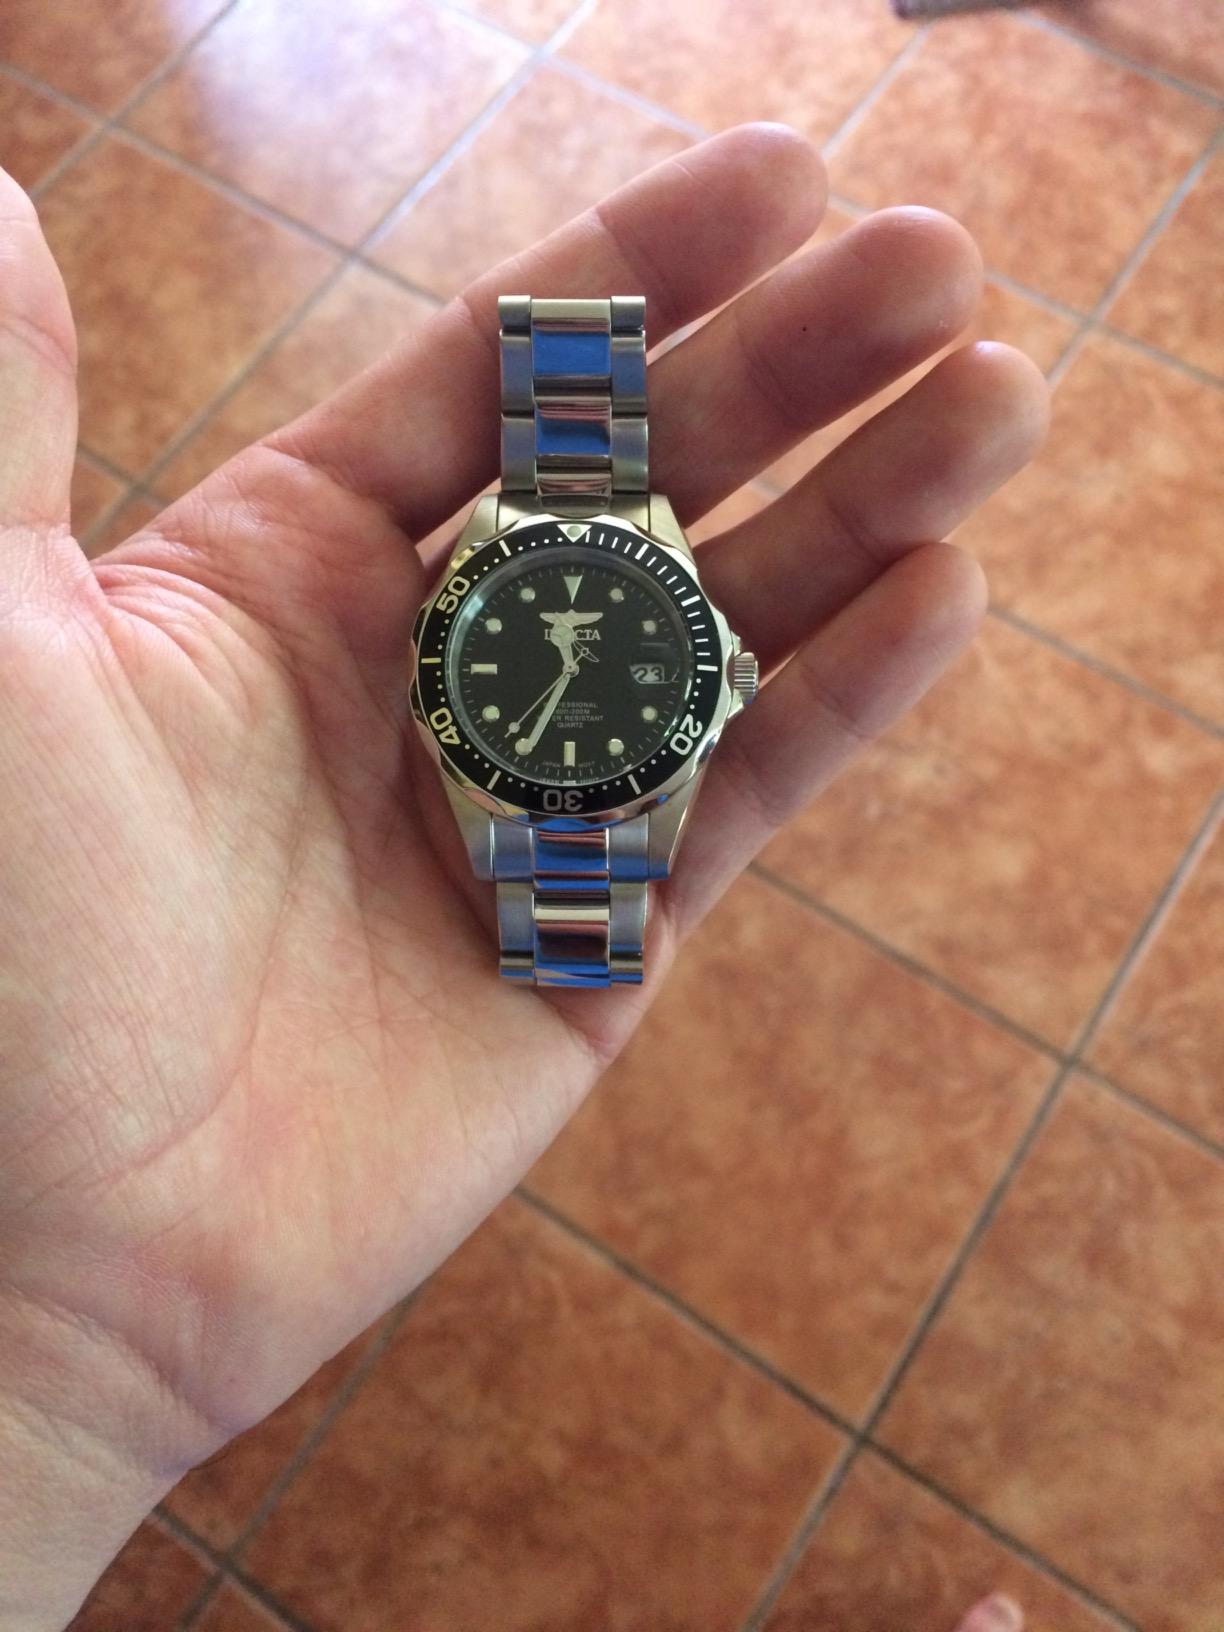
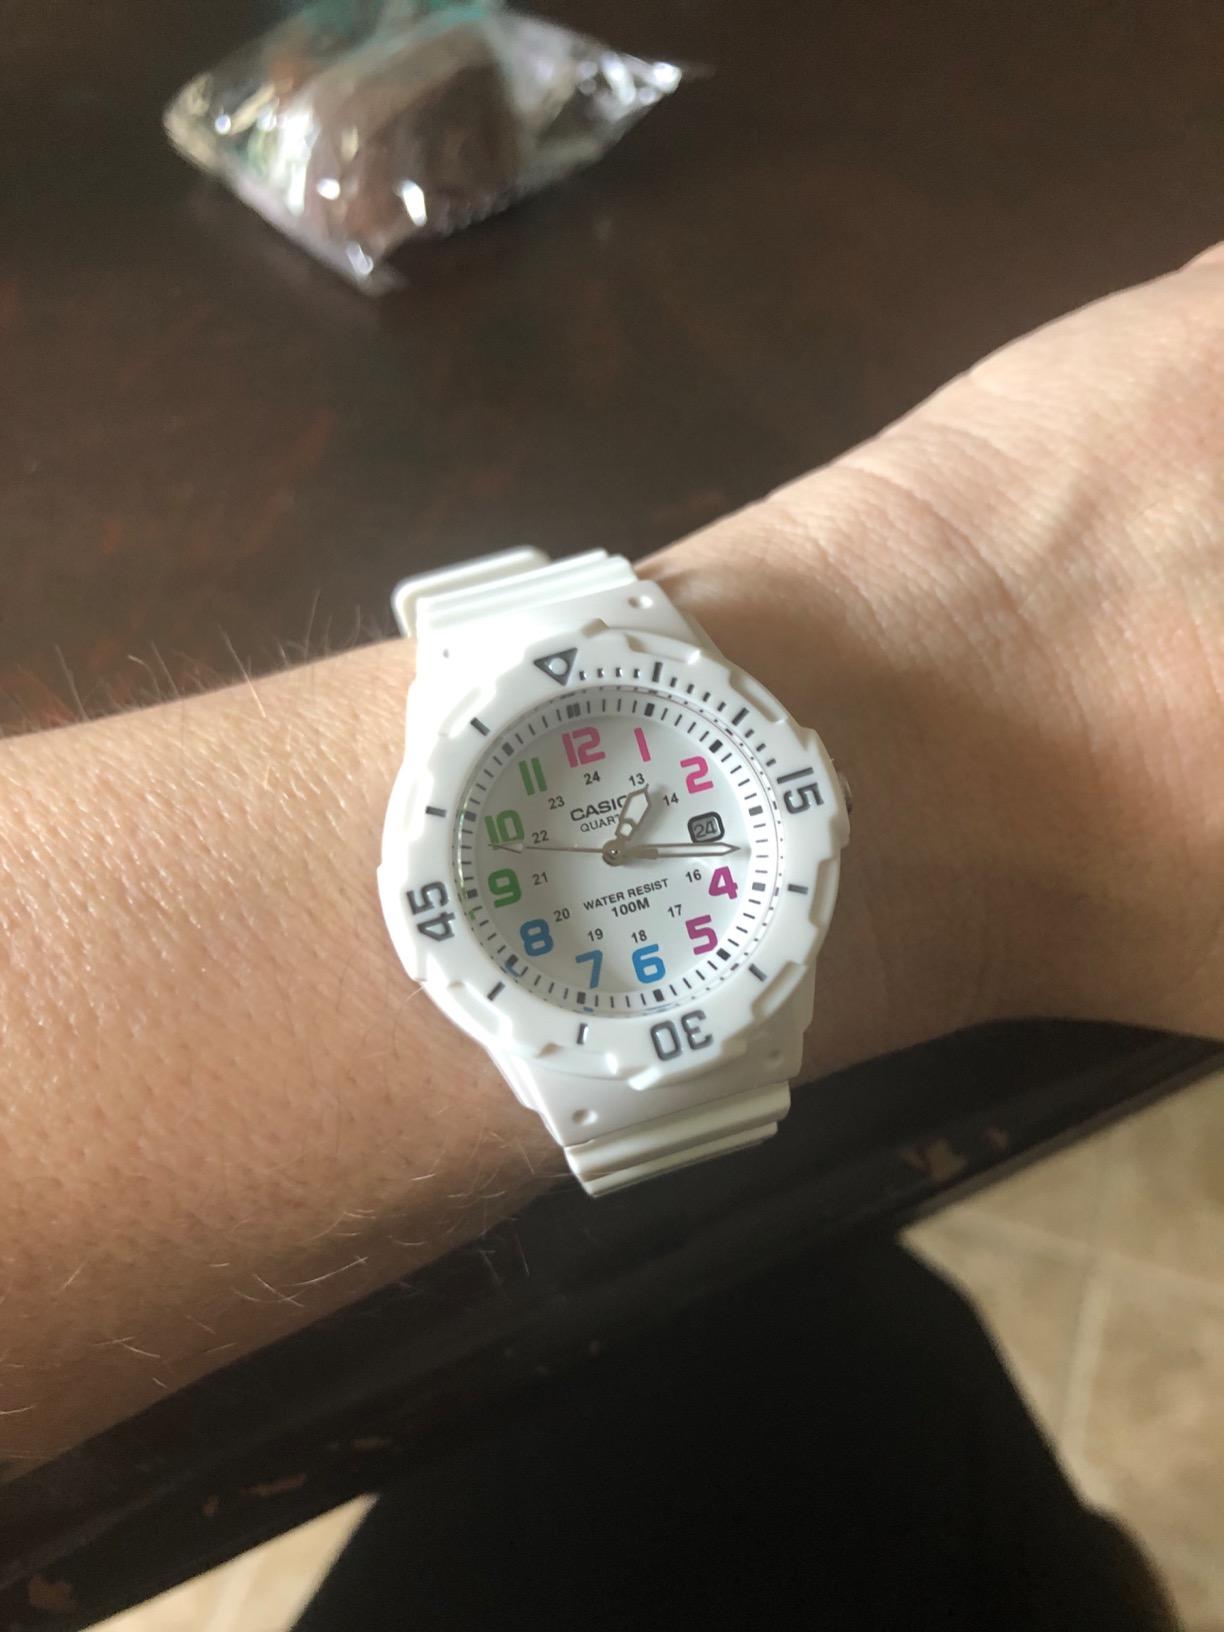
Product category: accessories_watch
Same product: no